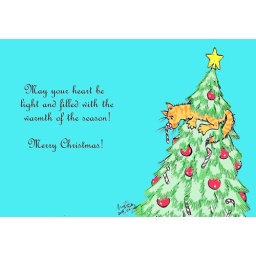
cat in a tree card